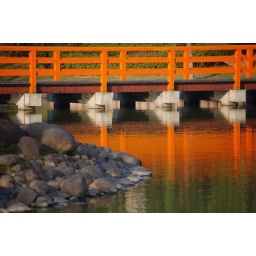
Morning sun on the wooden bridge I cross every day. Newly painted railing in the colour of the Sun.